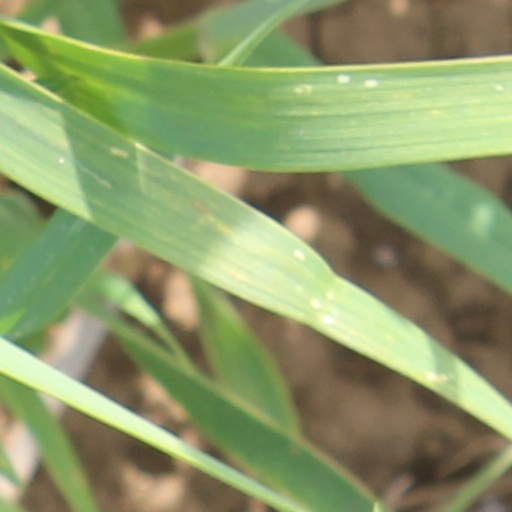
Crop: wheat